Alpine ibex

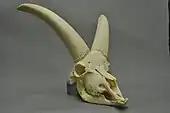
A skull of a male Alpine ibex on a grey background. The skull has large, curved horns.

Alpine ibexes are sexually dimorphic. Males grow to a height of at the withers with a body length of and weigh . Females are much smaller and have a shoulder height of , a body length of , and weigh .